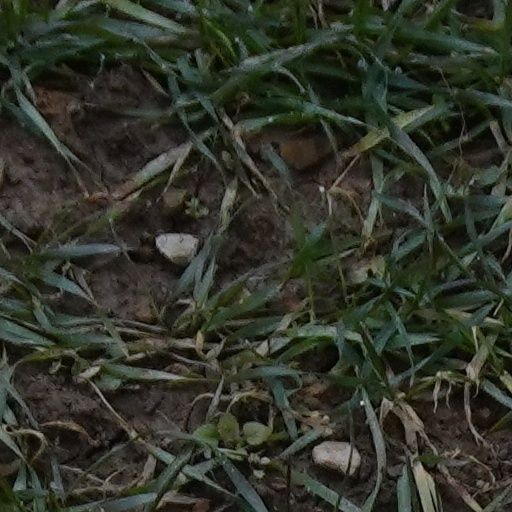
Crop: wheat